Goliath (Six Flags New England)

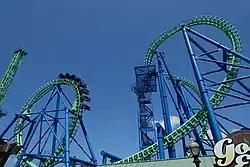
Goliath at Six Flags New England

Goliath was a steel shuttle roller coaster located at Six Flags New England in Agawam, Massachusetts. Manufactured by Vekoma, the ride originally opened as Déjà Vu at Six Flags Magic Mountain in 2001. The ride was a larger, inverted version of Vekoma's popular Boomerang sit-down roller coasters. In 2021, the park removed the ride from its map indicating it would not reopen for the remainder of the season. In late 2021, demolition of the coaster began.